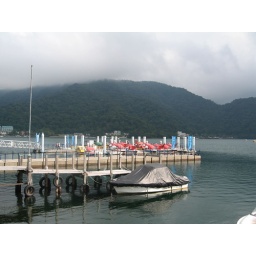
swan boat lake in Nikko.